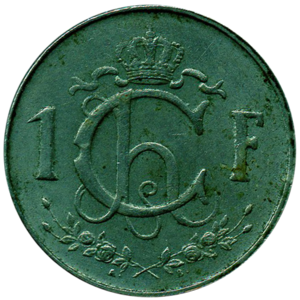
1 franc Luxembourg grande duchesse Charlotte émis en 1960
Les pièces de monnaie luxembourgeoises sont une des représentations physiques, avec les billets de banque, de la monnaie du Grand-Duché de Luxembourg.